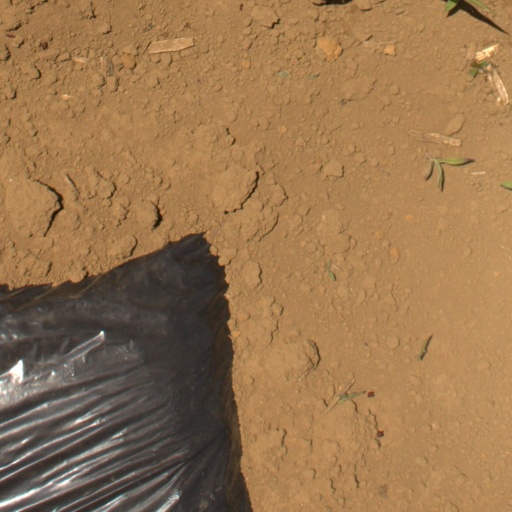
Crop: Jerusalem artichoke